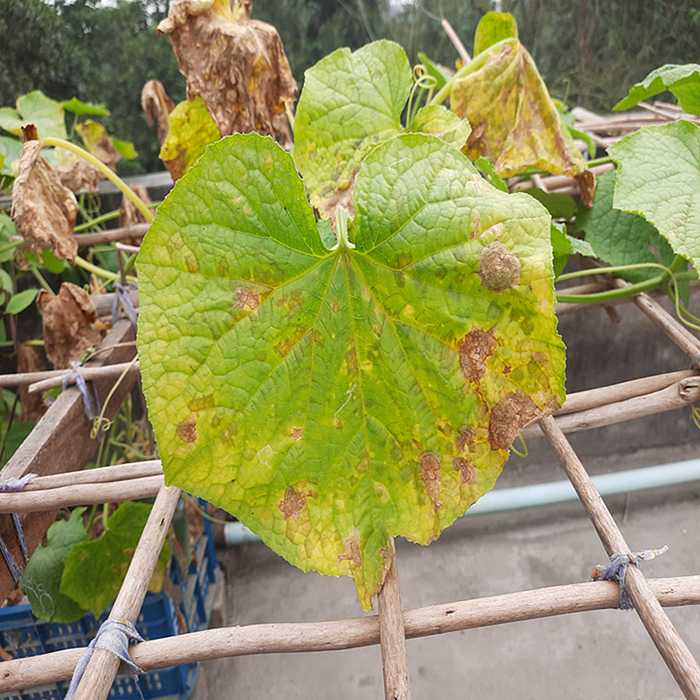
Plant: Cucumber
Label: Anthracnose lesions